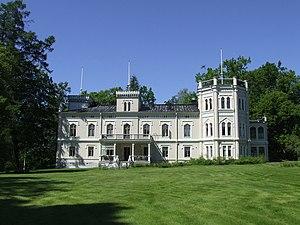
Karhula est un quartier de la ville de Kotka en Finlande.
Le Manoir de Karhula est un manoir situé en bordure du fleuve Kymijoki dans le quartier de Karhula à Kotka en Finlande.